Aliprando Caprioli

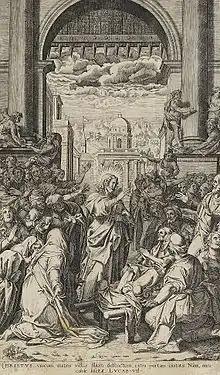
"Jesus raises the son of the widow of Naim" by Aliprando Caprioli, 1580

Aliprando Caprioli was an Italian engraver, born in Trento and active in Rome between 1575 and 1599, producing portraits and historical subjects in the style of Agostino Carracci and Cornelis Cort.